Manasseh Hills

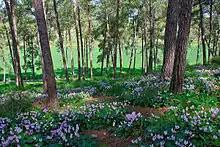
Ramot Menashe woodlands

While Manasseh hill country (Ramat Menashe) is part of the mountain range, it is just 200 m above sea level on average, and peaks at 400 m. The plateau is bordered by the Jezreel Valley to the northeast, Wadi Milh (the Yokne'am Stream) to the northwest, Wadi Ara to the southeast, and the Nadiv Valley to the southwest.